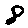
Label: 8